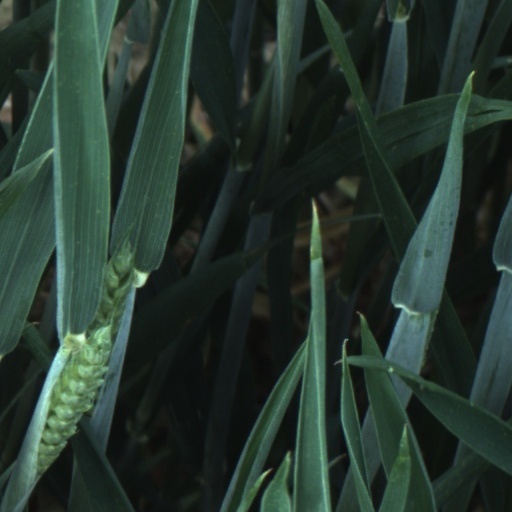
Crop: wheat